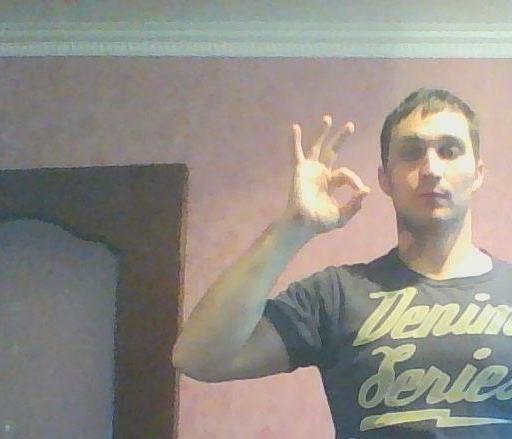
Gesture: ok